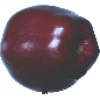
Label: Apple Red Delicious 1